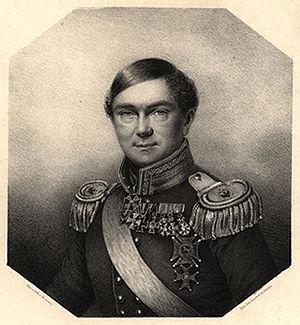
Karl Ferdinand von Graefe, est un médecin allemand. Il est le père de l'ophtalmologue Albrecht von Graefe et le grand-père de l'homme politique Albrecht von Graefe.